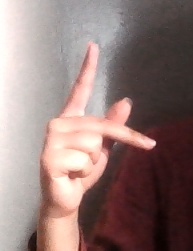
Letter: dha